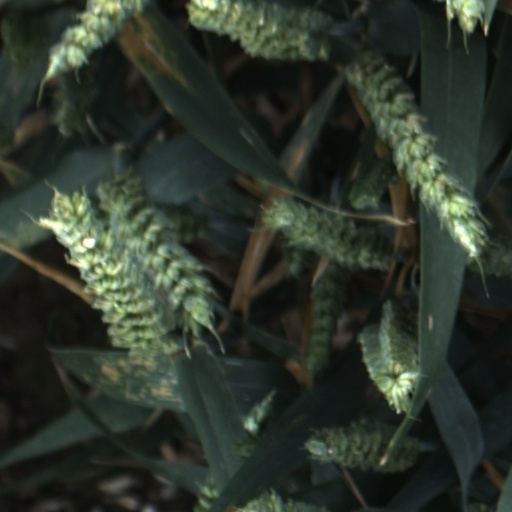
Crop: wheat